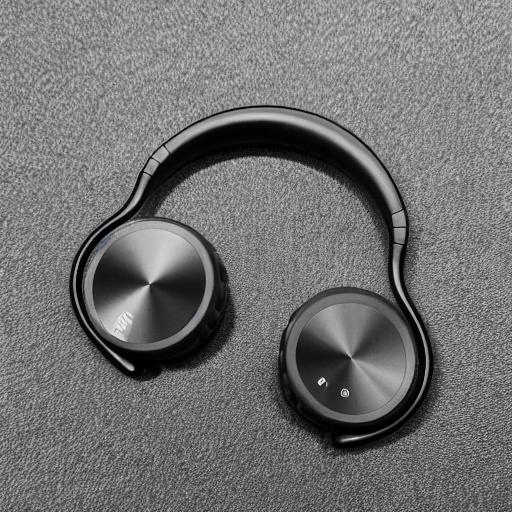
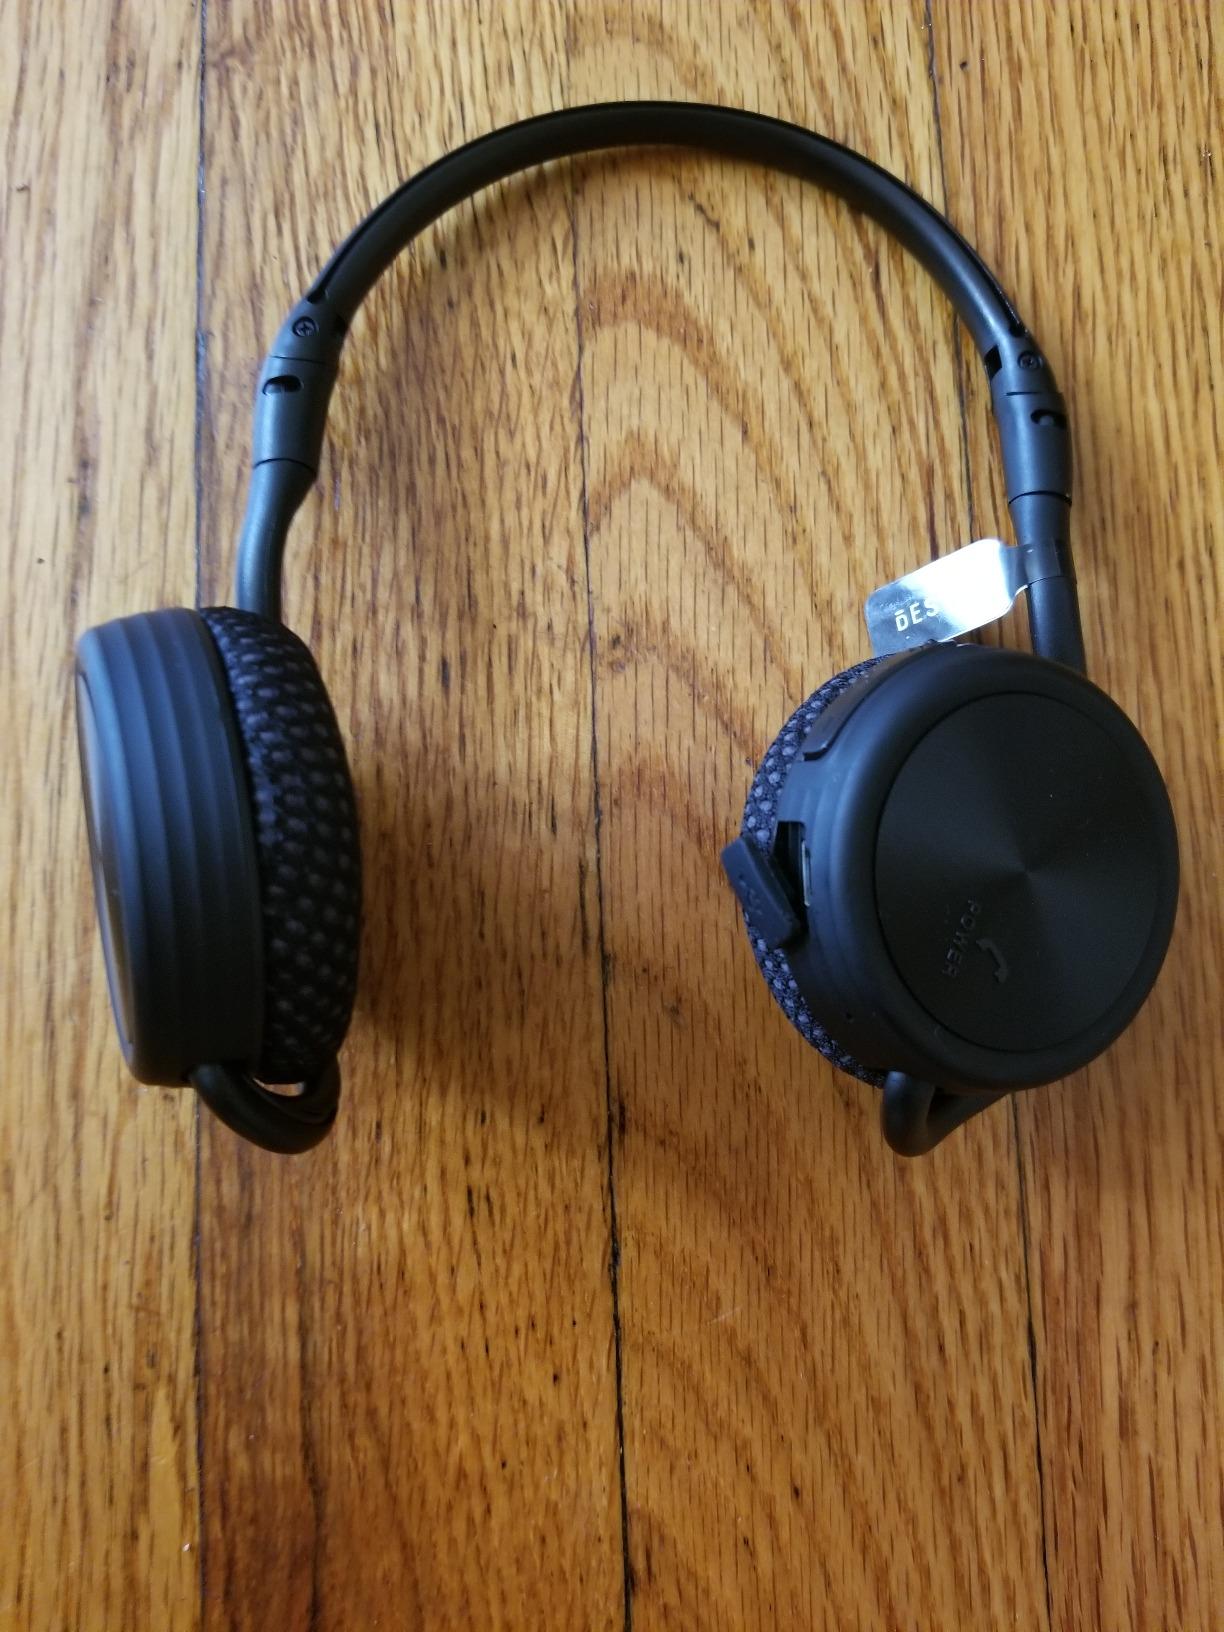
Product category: headphones
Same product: no